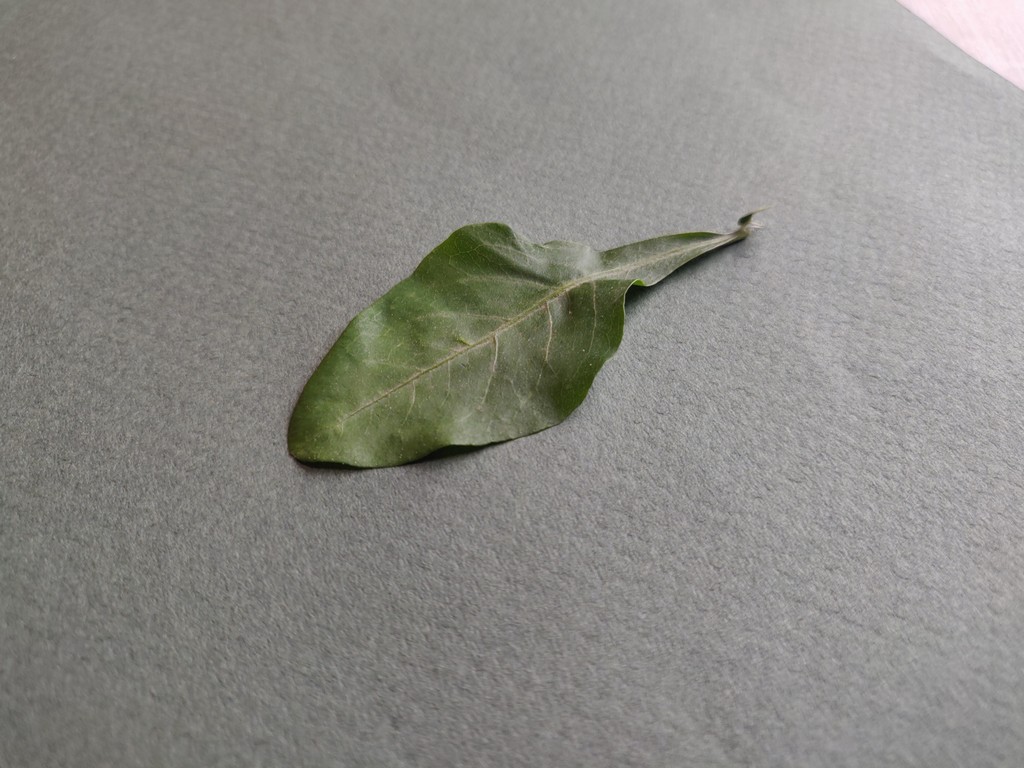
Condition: Healthy
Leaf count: single
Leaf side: front